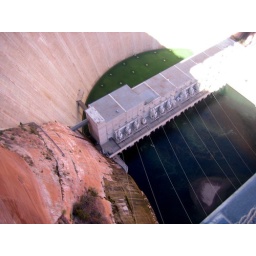
The green at the back near the dam wall is actually grass. It's used to insulate the mechanicals at the bottom of the dam.